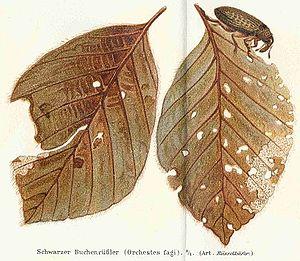
Le charançon du hêtre est une espèce d'insectes coléoptères de la famille des Curculionidae. Il mesure en moyenne 2,5 millimètres de long. Étant inféodé au hêtre commun, ce charançon provoque de gros dégâts sur ses peuplements.